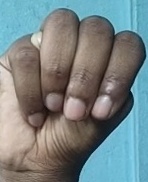
ASL sign: M